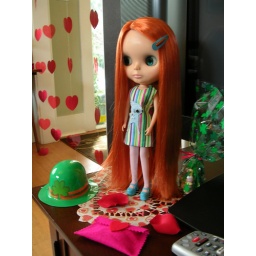
3/4/07 - dolly meet at brian's house - Saran girl by Sherri